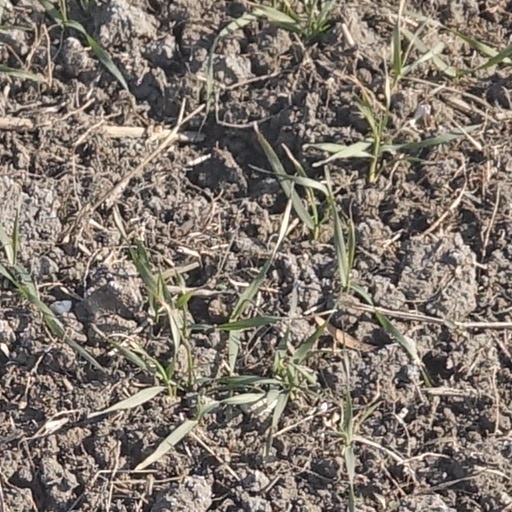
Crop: wheat